Svishtov Cove

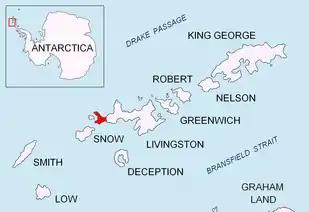
Location of Byers Peninsula, Livingston Island in the South Shetland Islands.

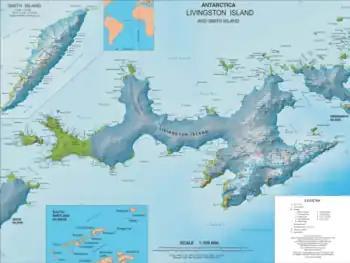
Topographic map of Livingston Island and Smith Island

Svishtov Cove is a 2.19 km wide cove indenting for 1.48 km the northwest extremity of Ray Promontory on Byers Peninsula, Livingston Island in the South Shetland Islands, Antarctica. it is entered southwest of Essex Point and northeast of Start Point.